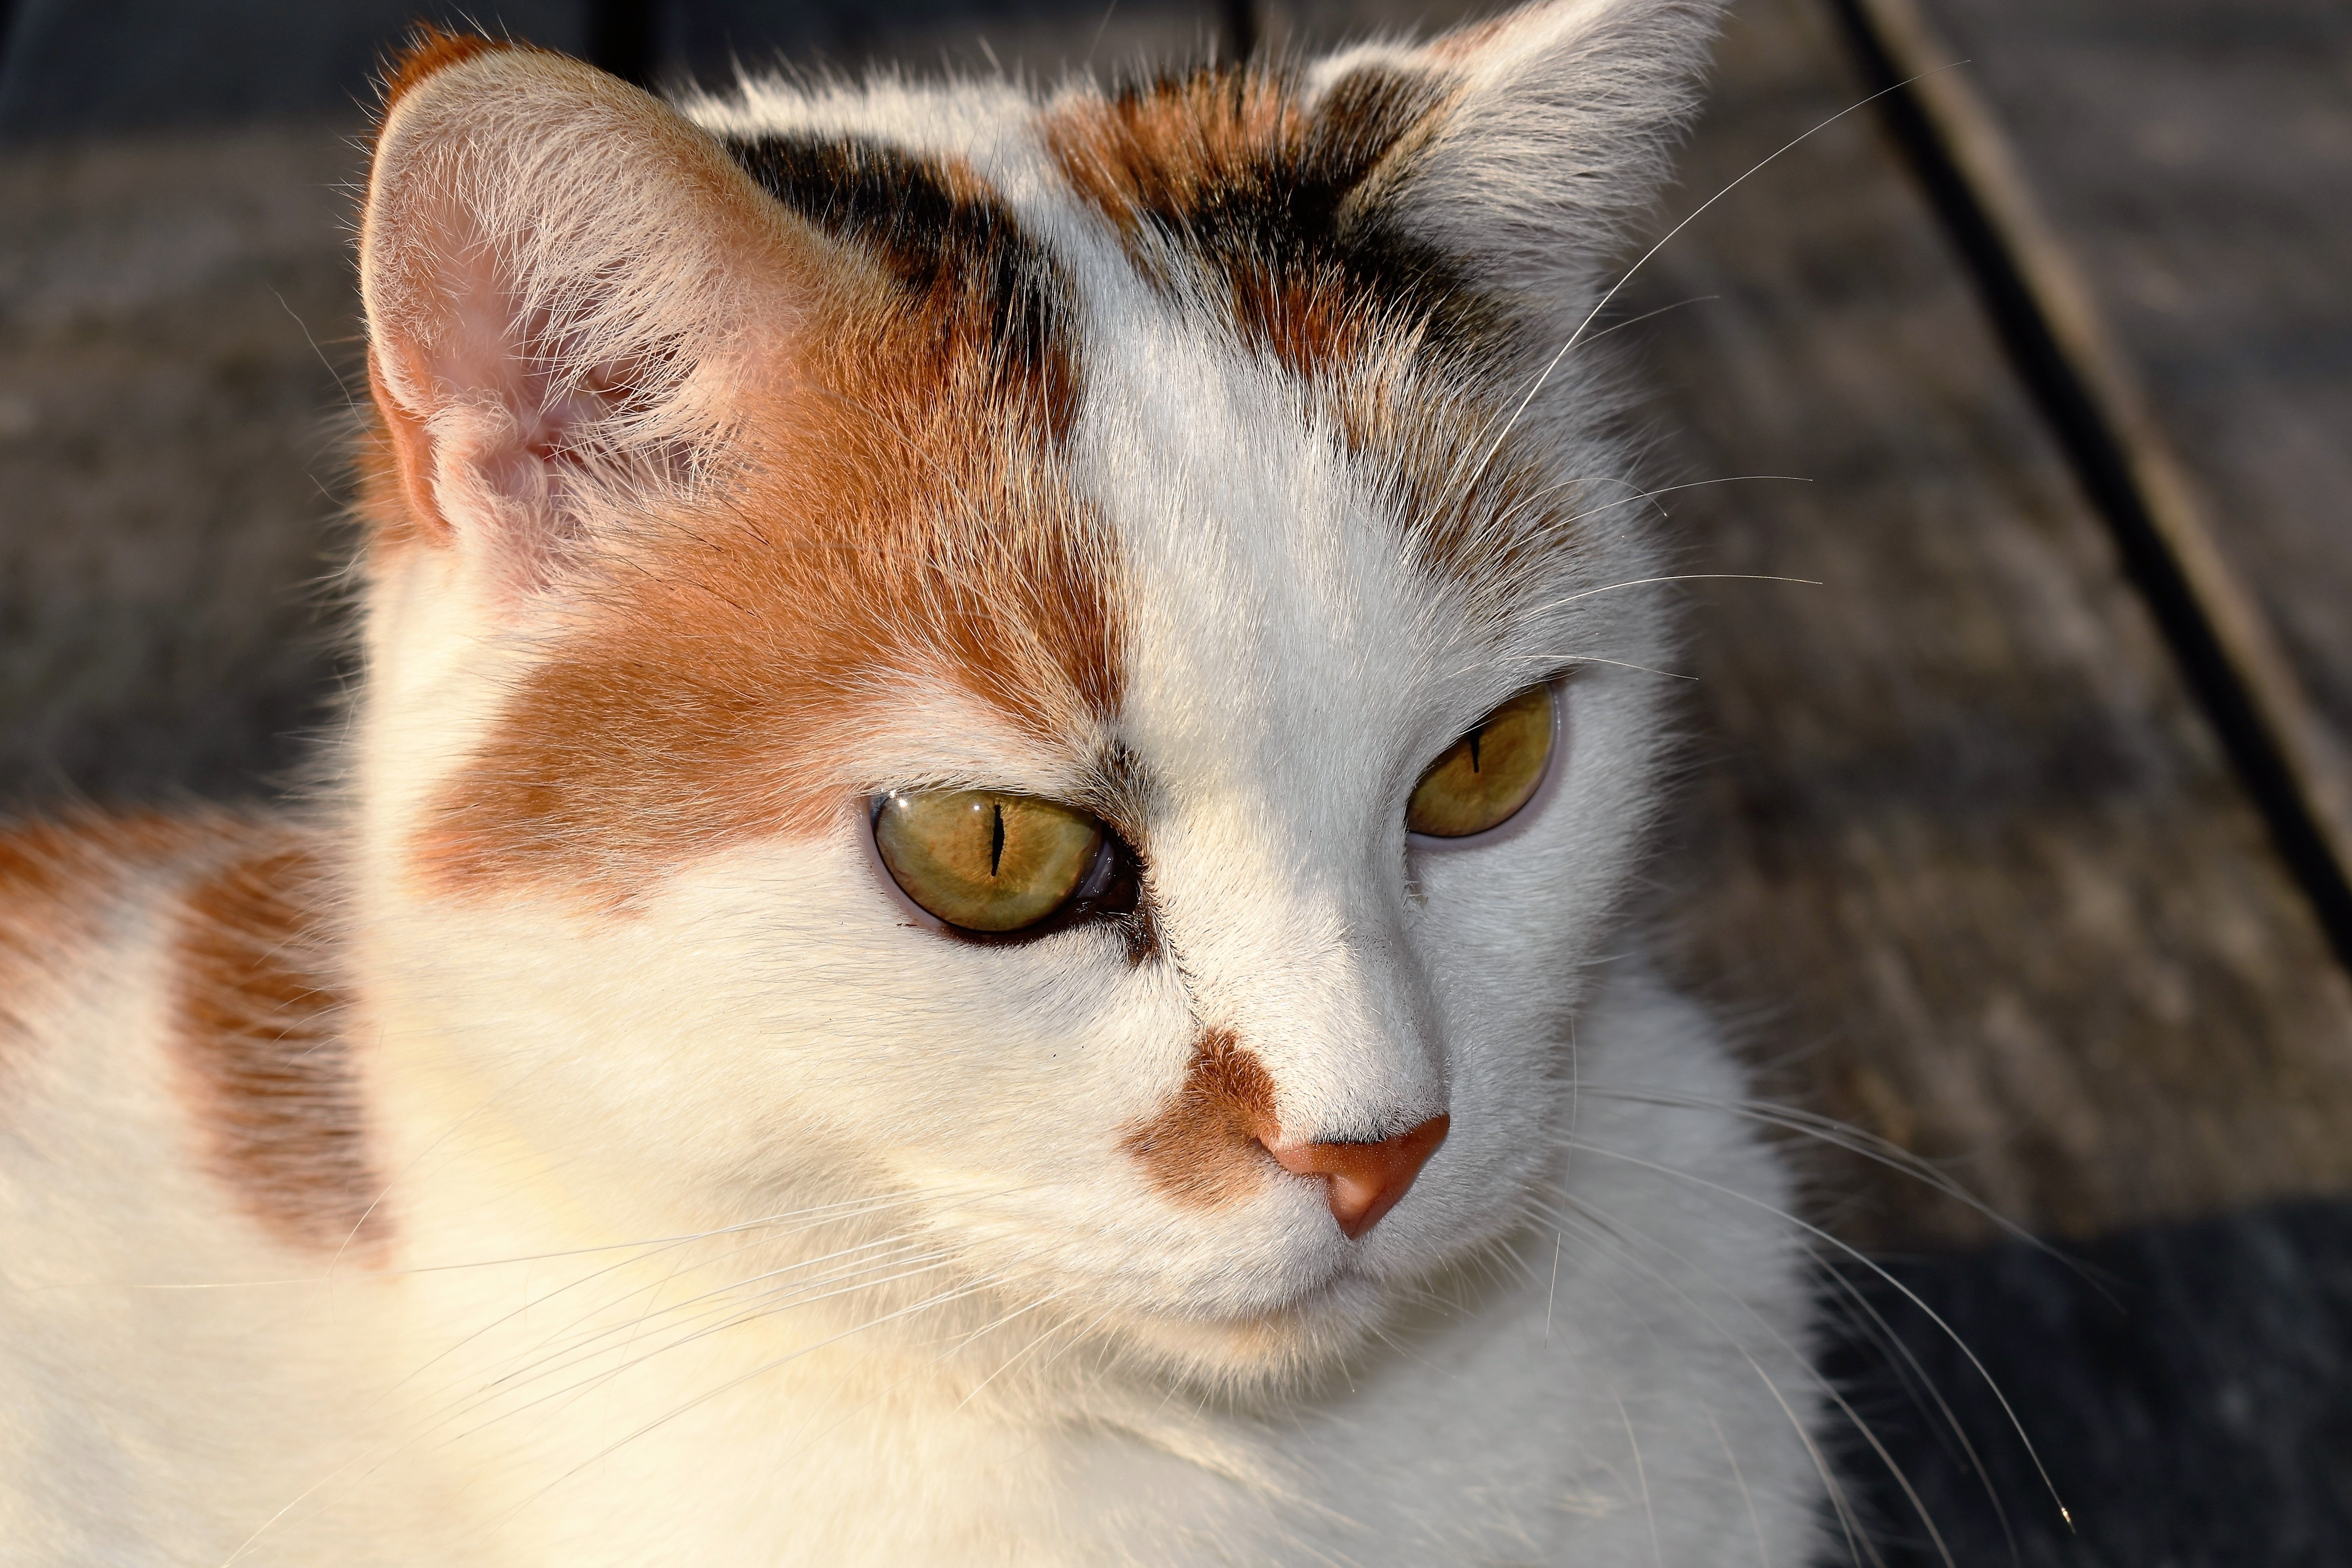
white, animal, pet, cat, mammal, close, fauna, close up, nose, whiskers, snout, eye, vertebrate, cat's eye, european shorthair, small to medium sized cats, cat like mammal, carnivoran, domestic short haired cat